Charlotte Laws

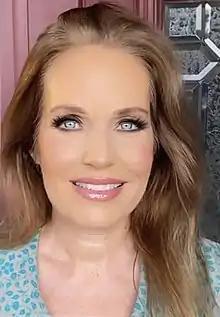
Charlotte Laws in 2022 just prior to taping the Bill Schulz Mornin' Show

Laws, a passionate advocate for animal rights, ventured into local politics to represent nonhuman animals. In her 2004 campaign for a seat on the Greater Valley Glen Council, she pledged to represent both human and nonhuman constituents. After her election, a new role called the Director of Animal Welfare (DAW) was created based on her recommendation.